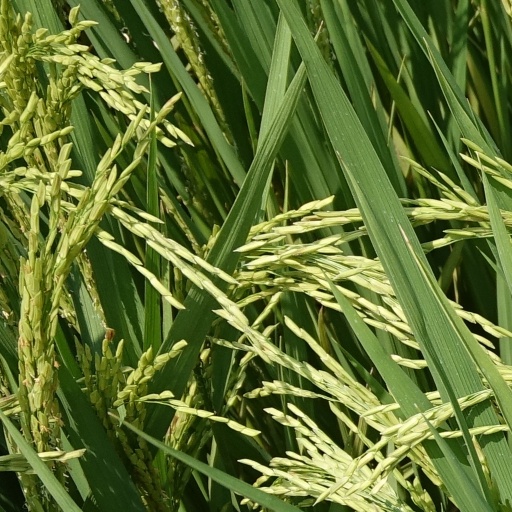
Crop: rice